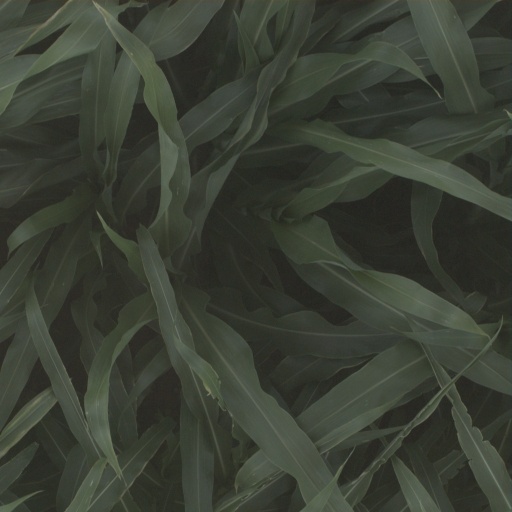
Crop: sorghum